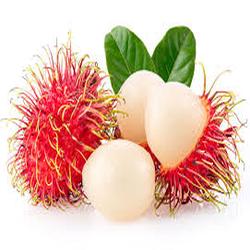
Label: Rambutan